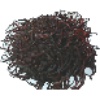
Label: Rambutan 1